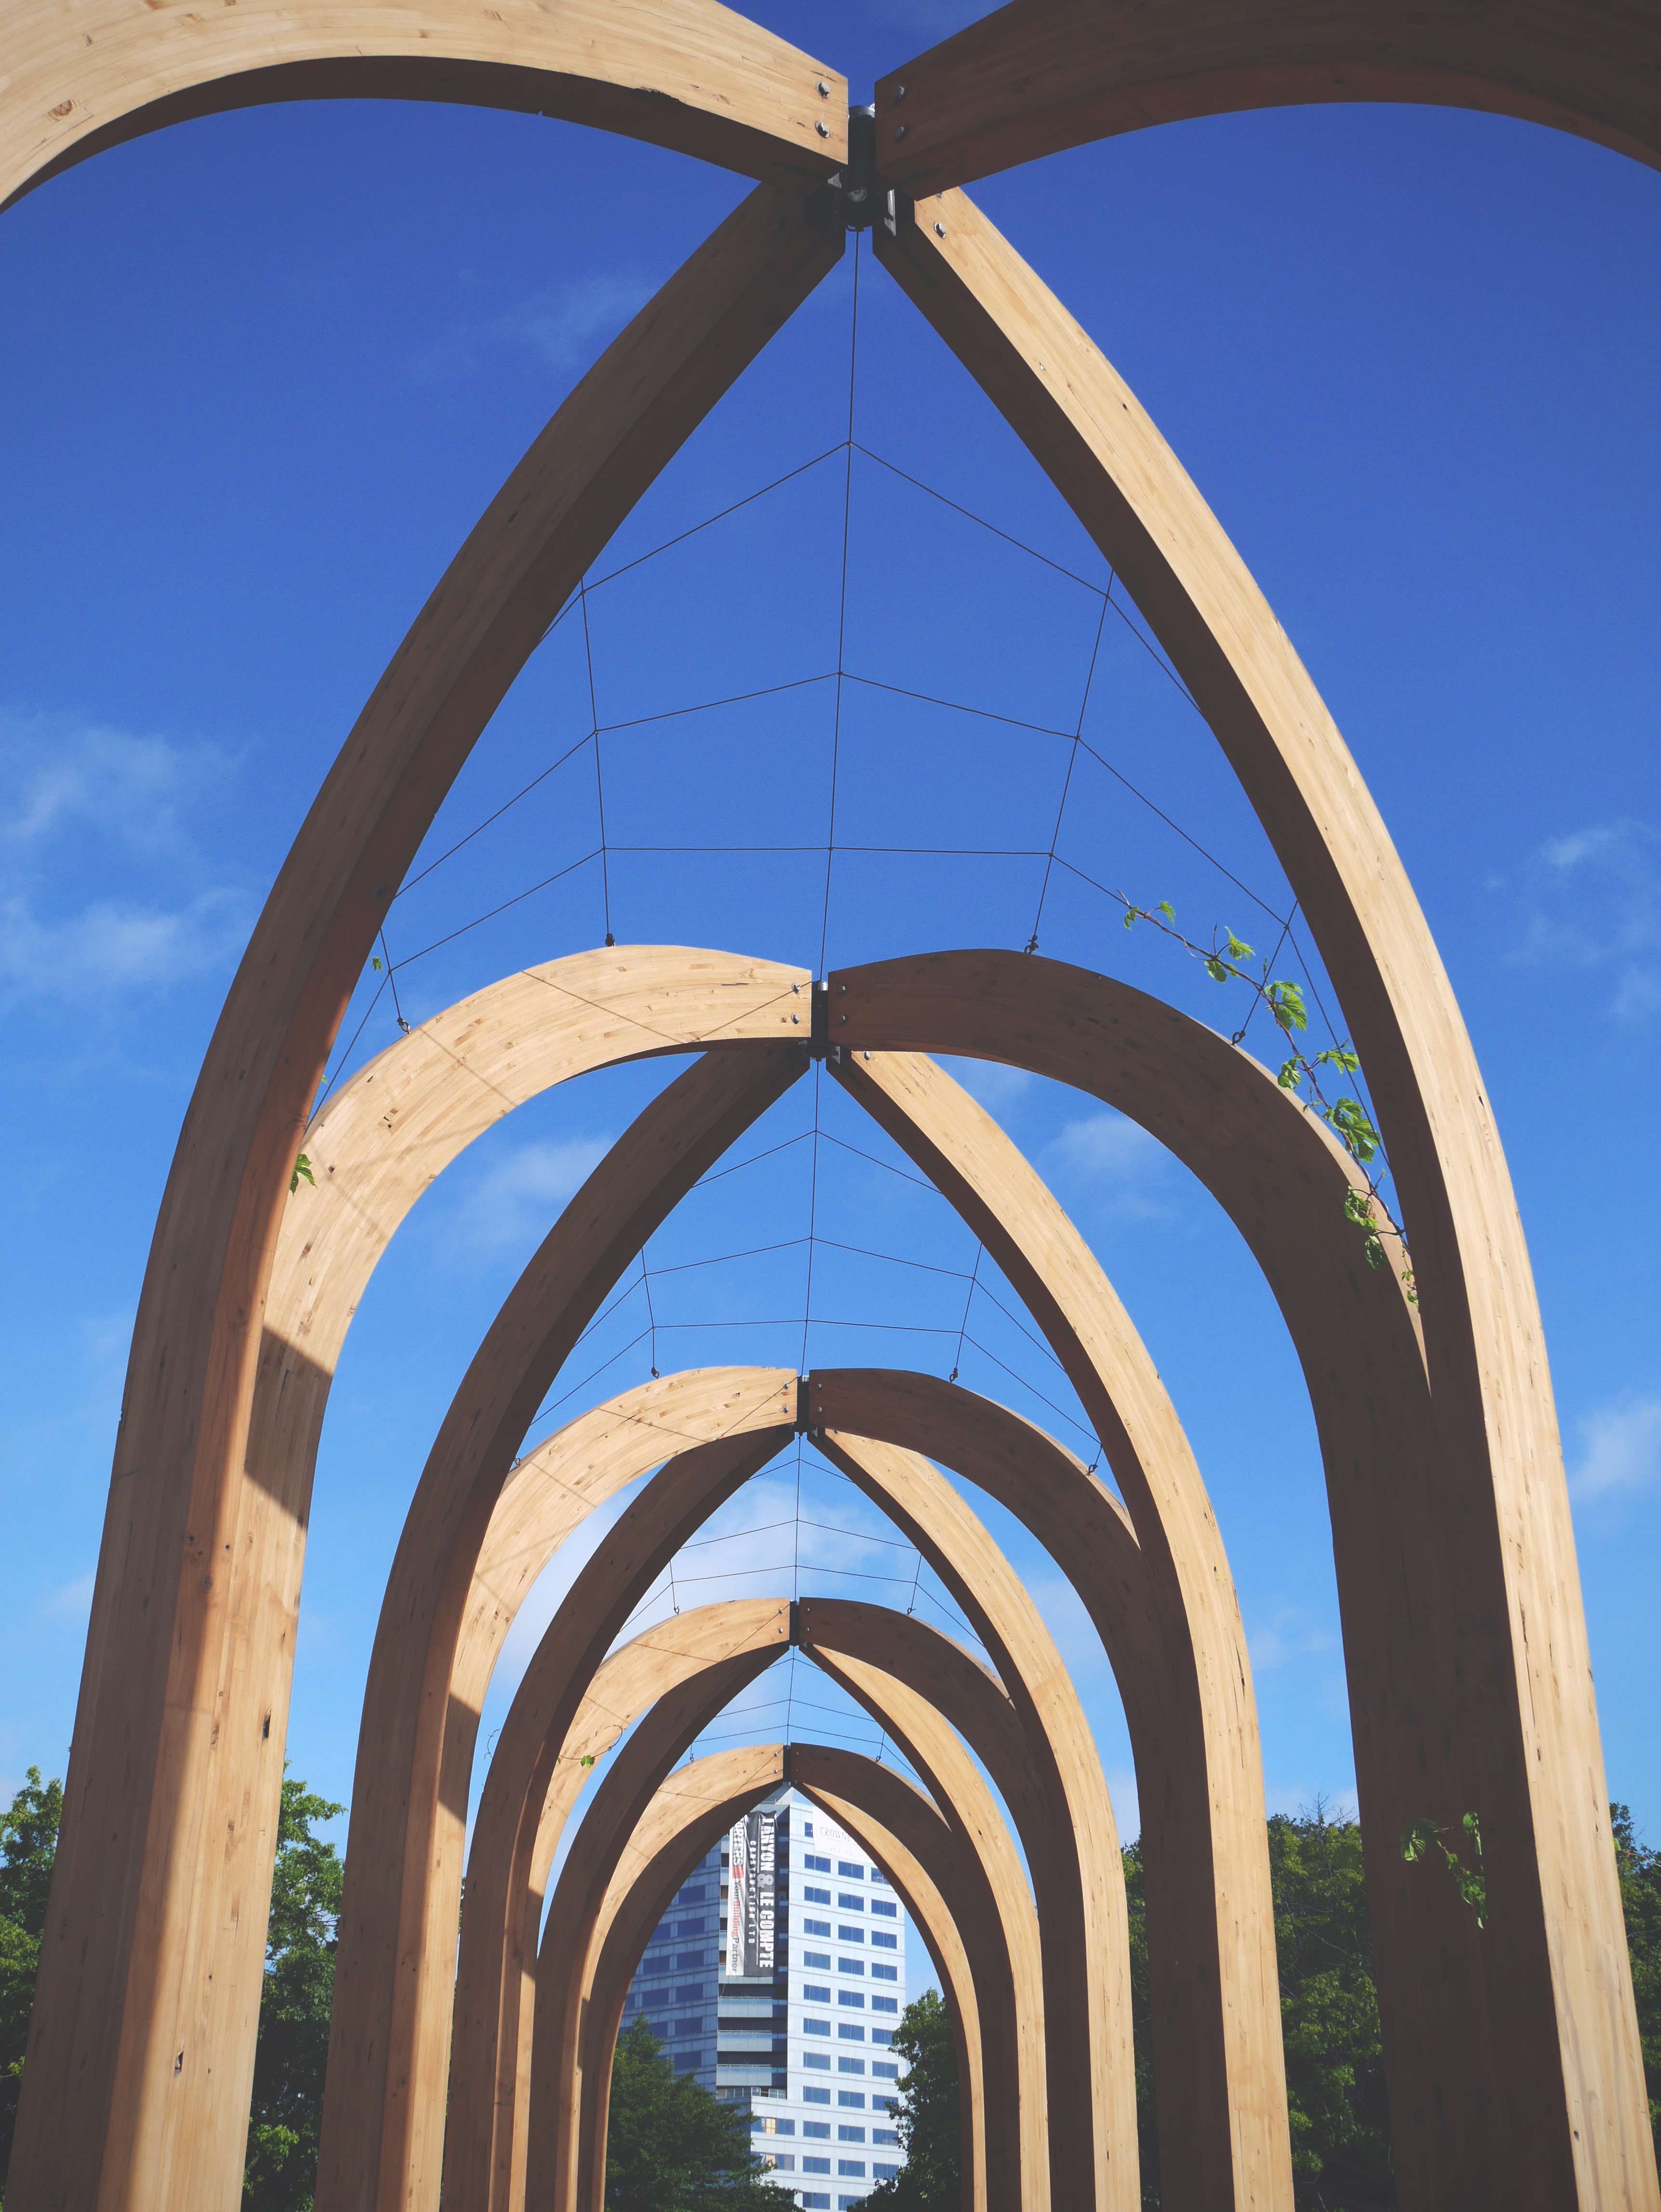
architecture, building, arch, landmark, blue, church, cathedral, chapel, place of worship, symmetry, mosque, dome